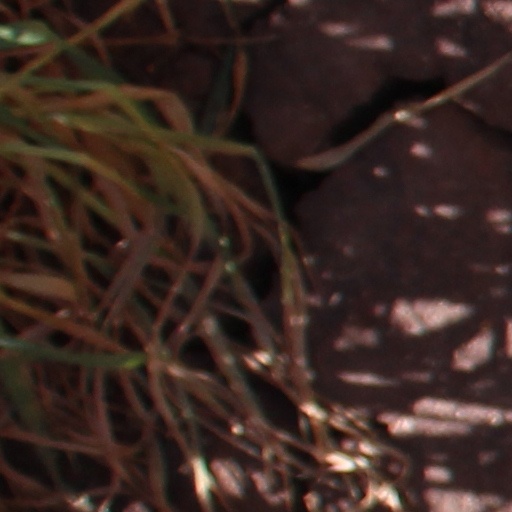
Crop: wheat